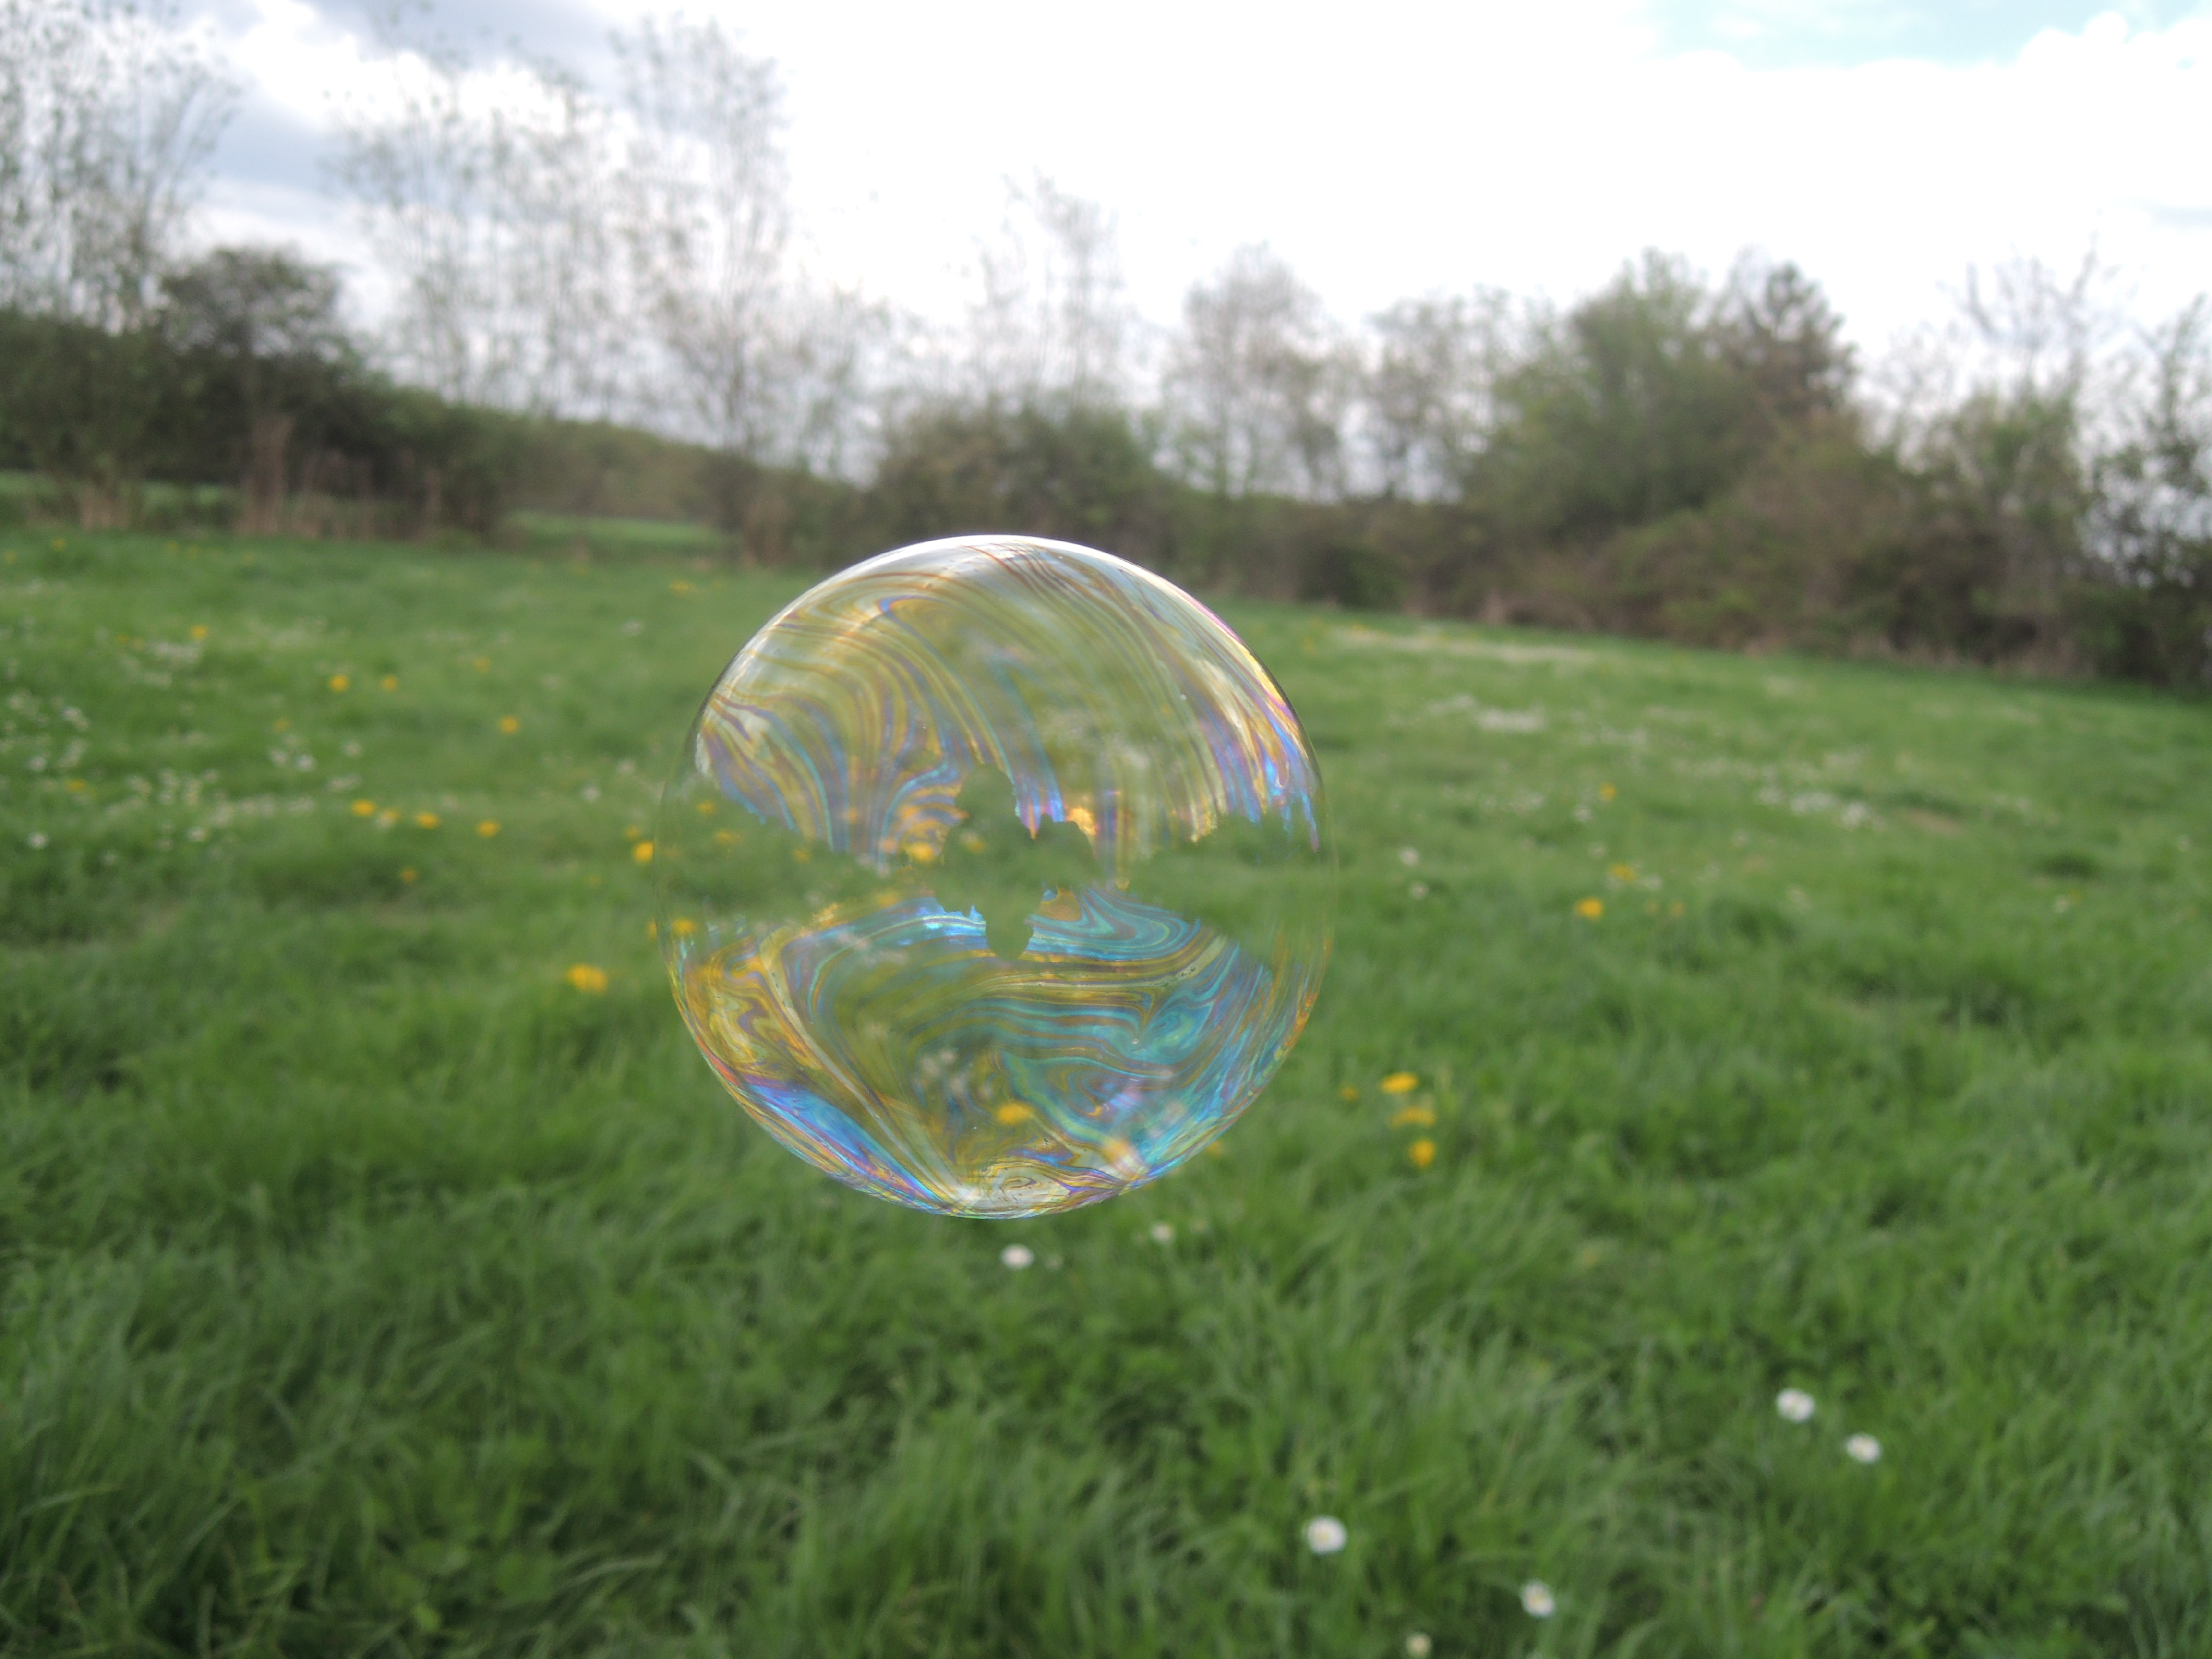
grass, lawn, meadow, land, bubble, net, ball, soap bubble